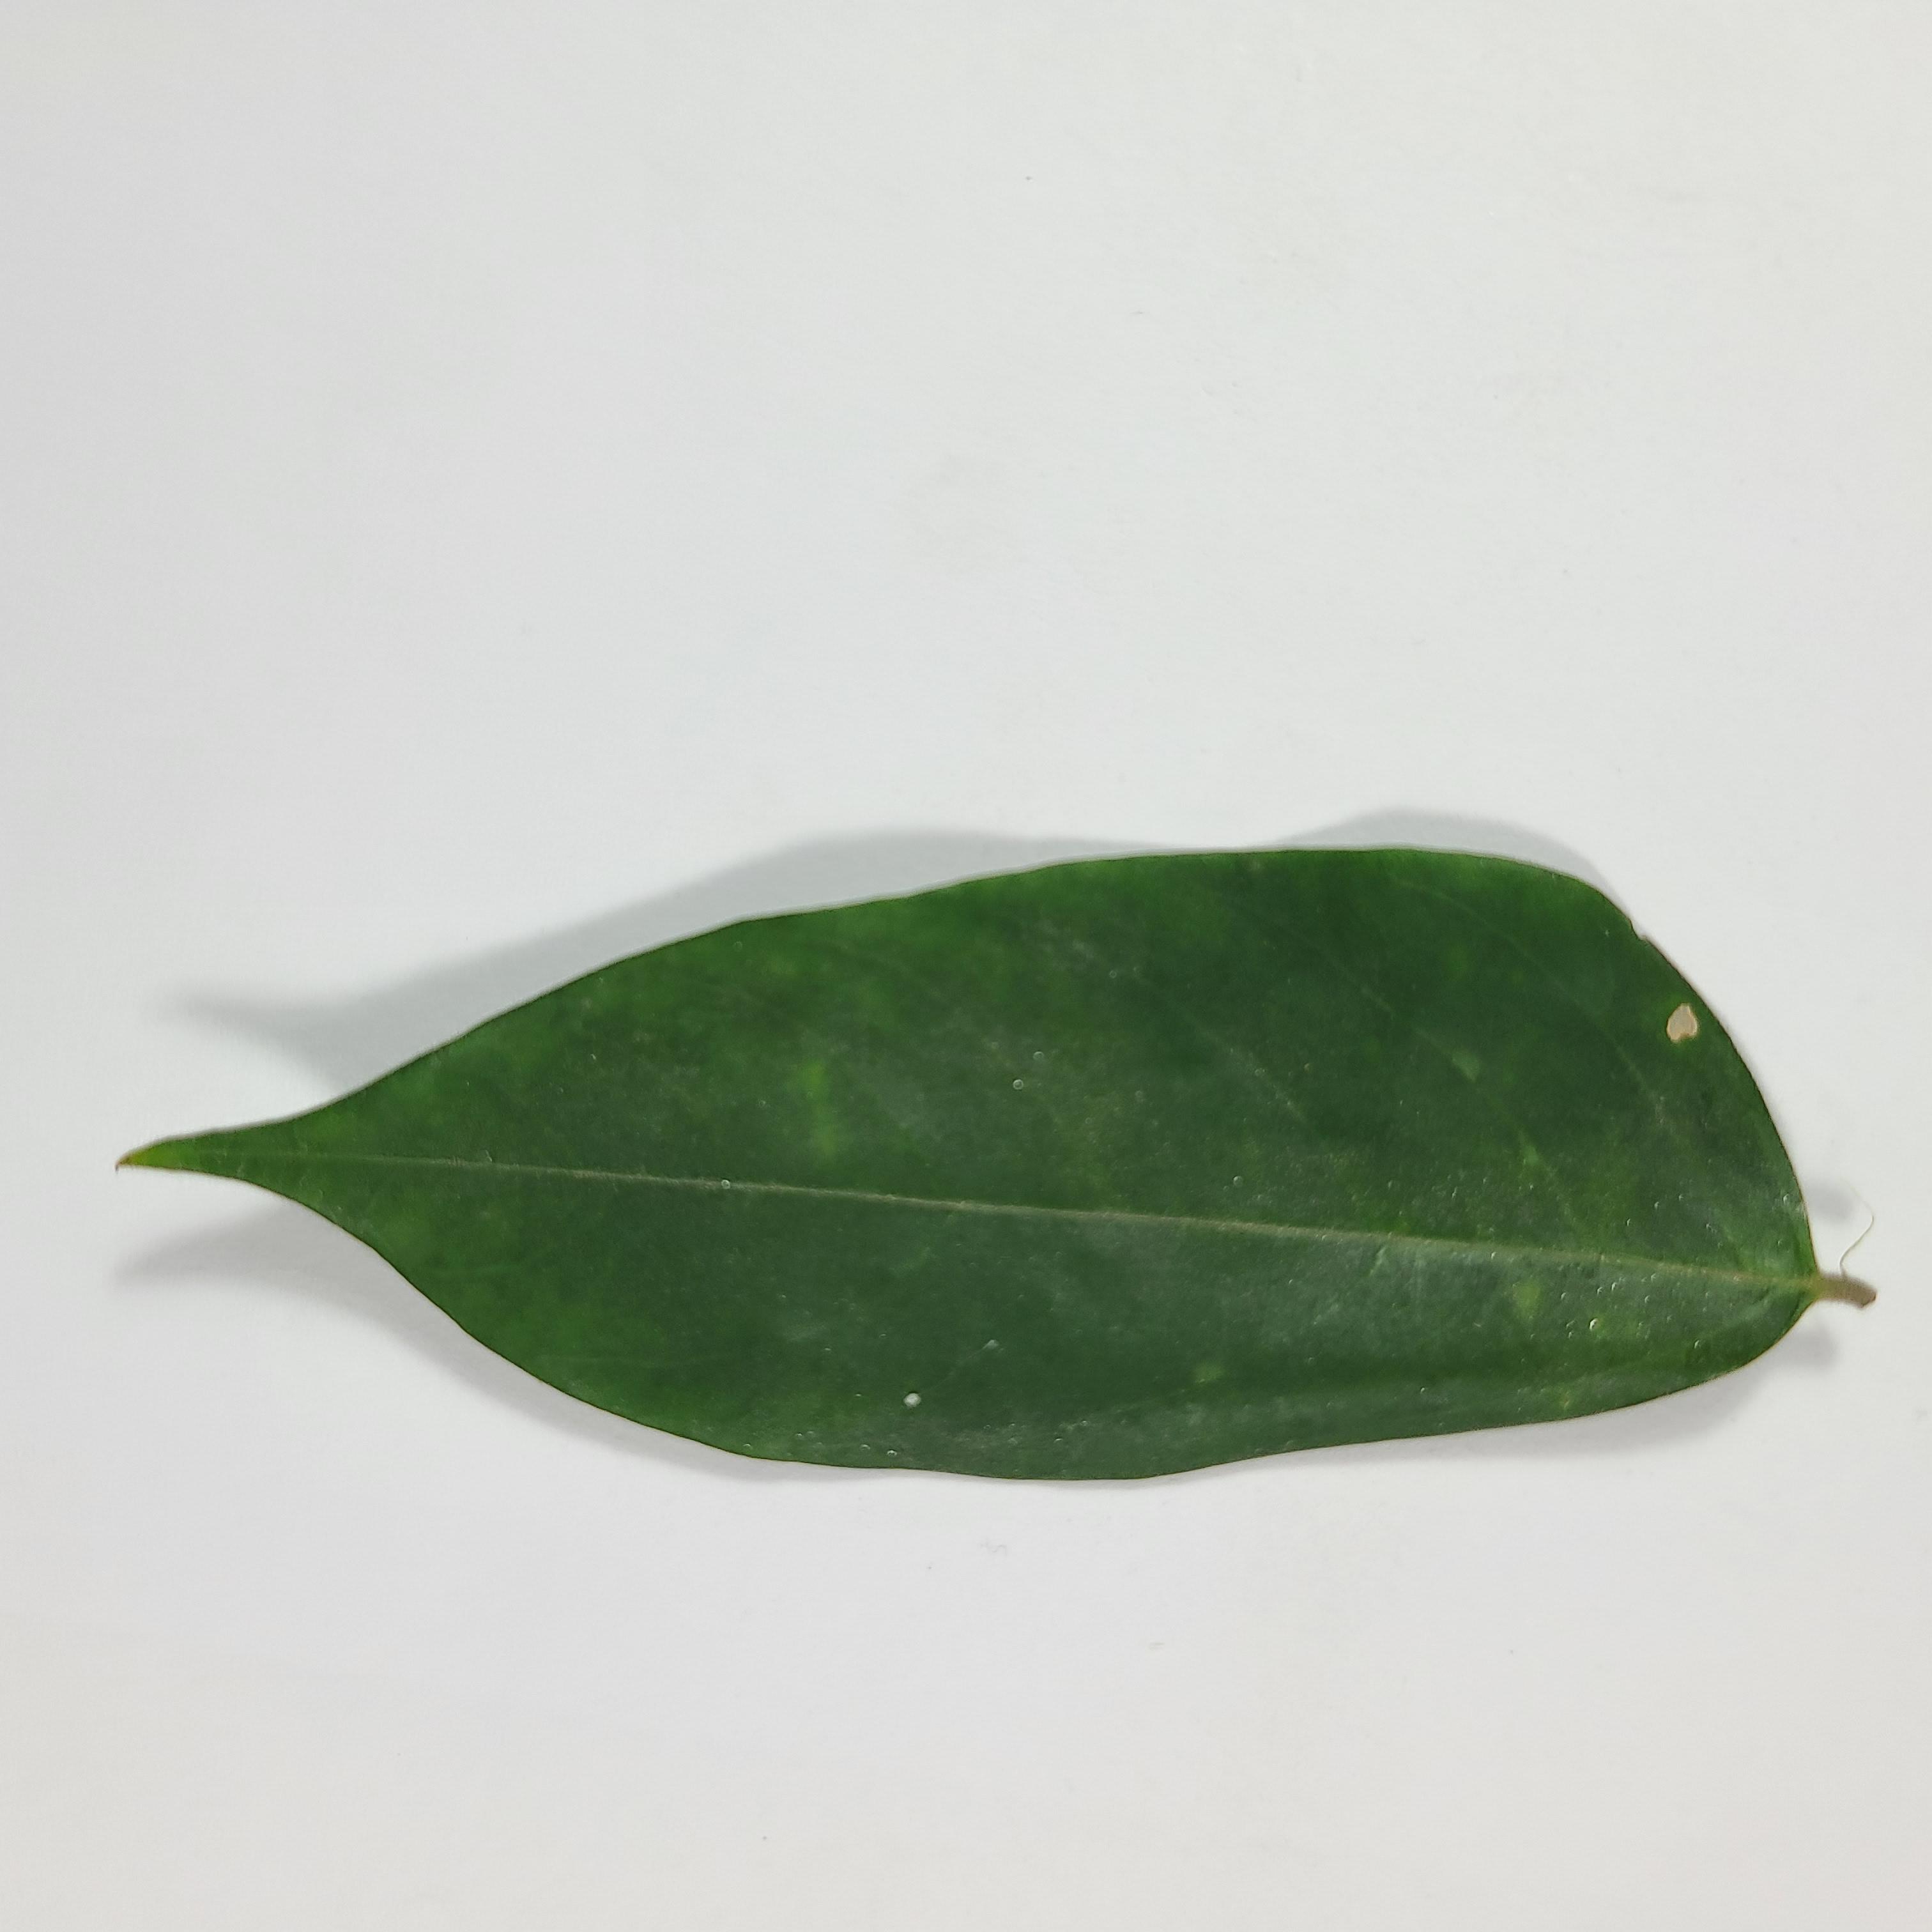
Label: Healthy Leaves